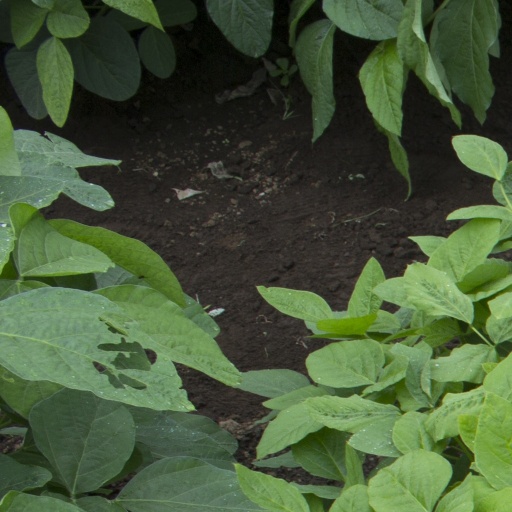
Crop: soybean